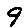
Label: 9